General Juan Madariaga

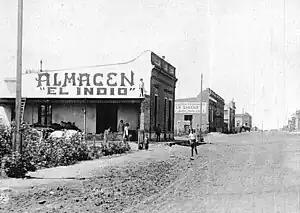
A street of General Madariaga, with a few stores (1918).

General Juan Madariaga is a town in Buenos Aires Province, Argentina. It is the administrative centre for General Madariaga Partido.